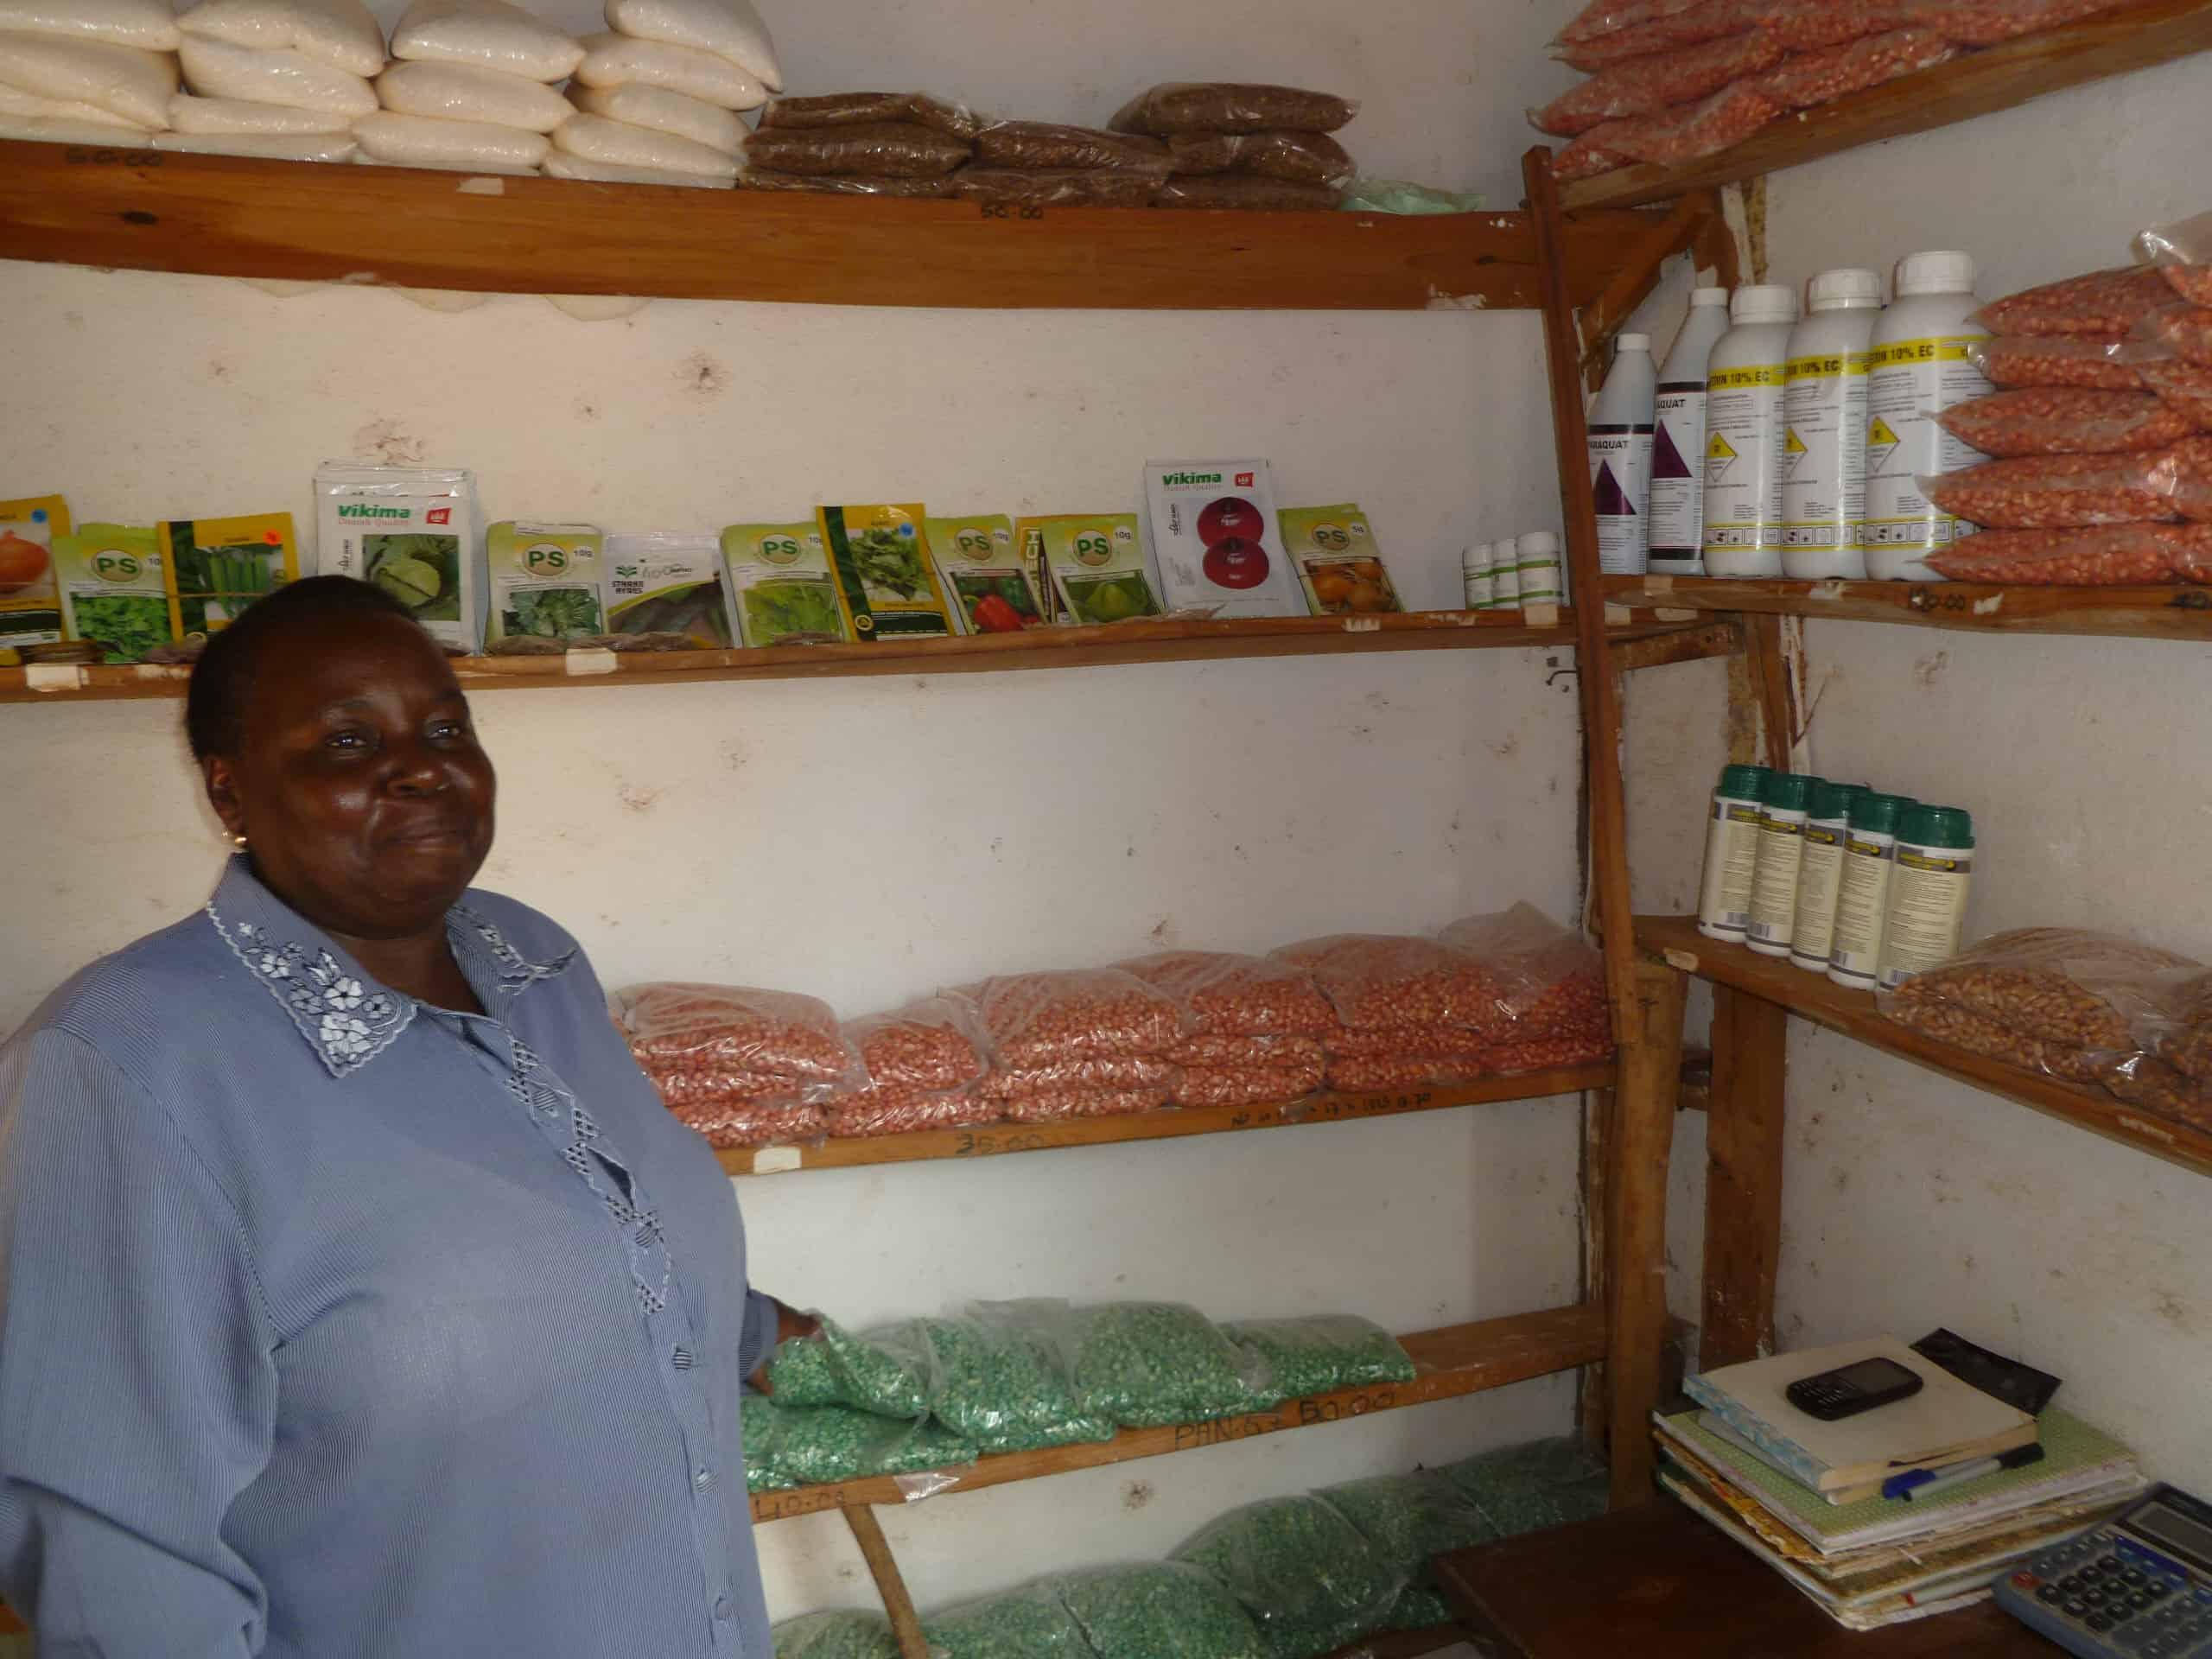
Mwanamke anatabasamu, amesimama mbele ya rafu zilizojaa bidhaa za kilimo. Rafu hizo zina mifuko ya mbegu, chupa za dawa za wadudu, na bidhaa nyingine zinazohusiana na kilimo. Mahali hapo panaonekana kama duka la bidhaa za kilimo.